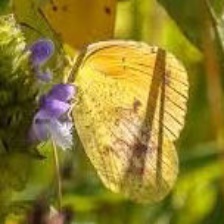
Species: SLEEPY ORANGE
Butterfly family (ImageNet category): sulphur_butterfly